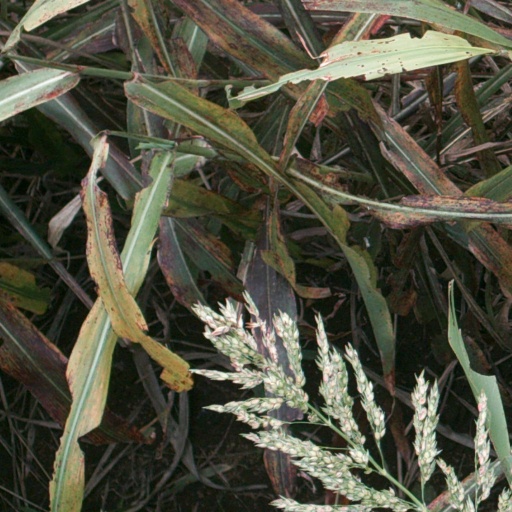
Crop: sorghum